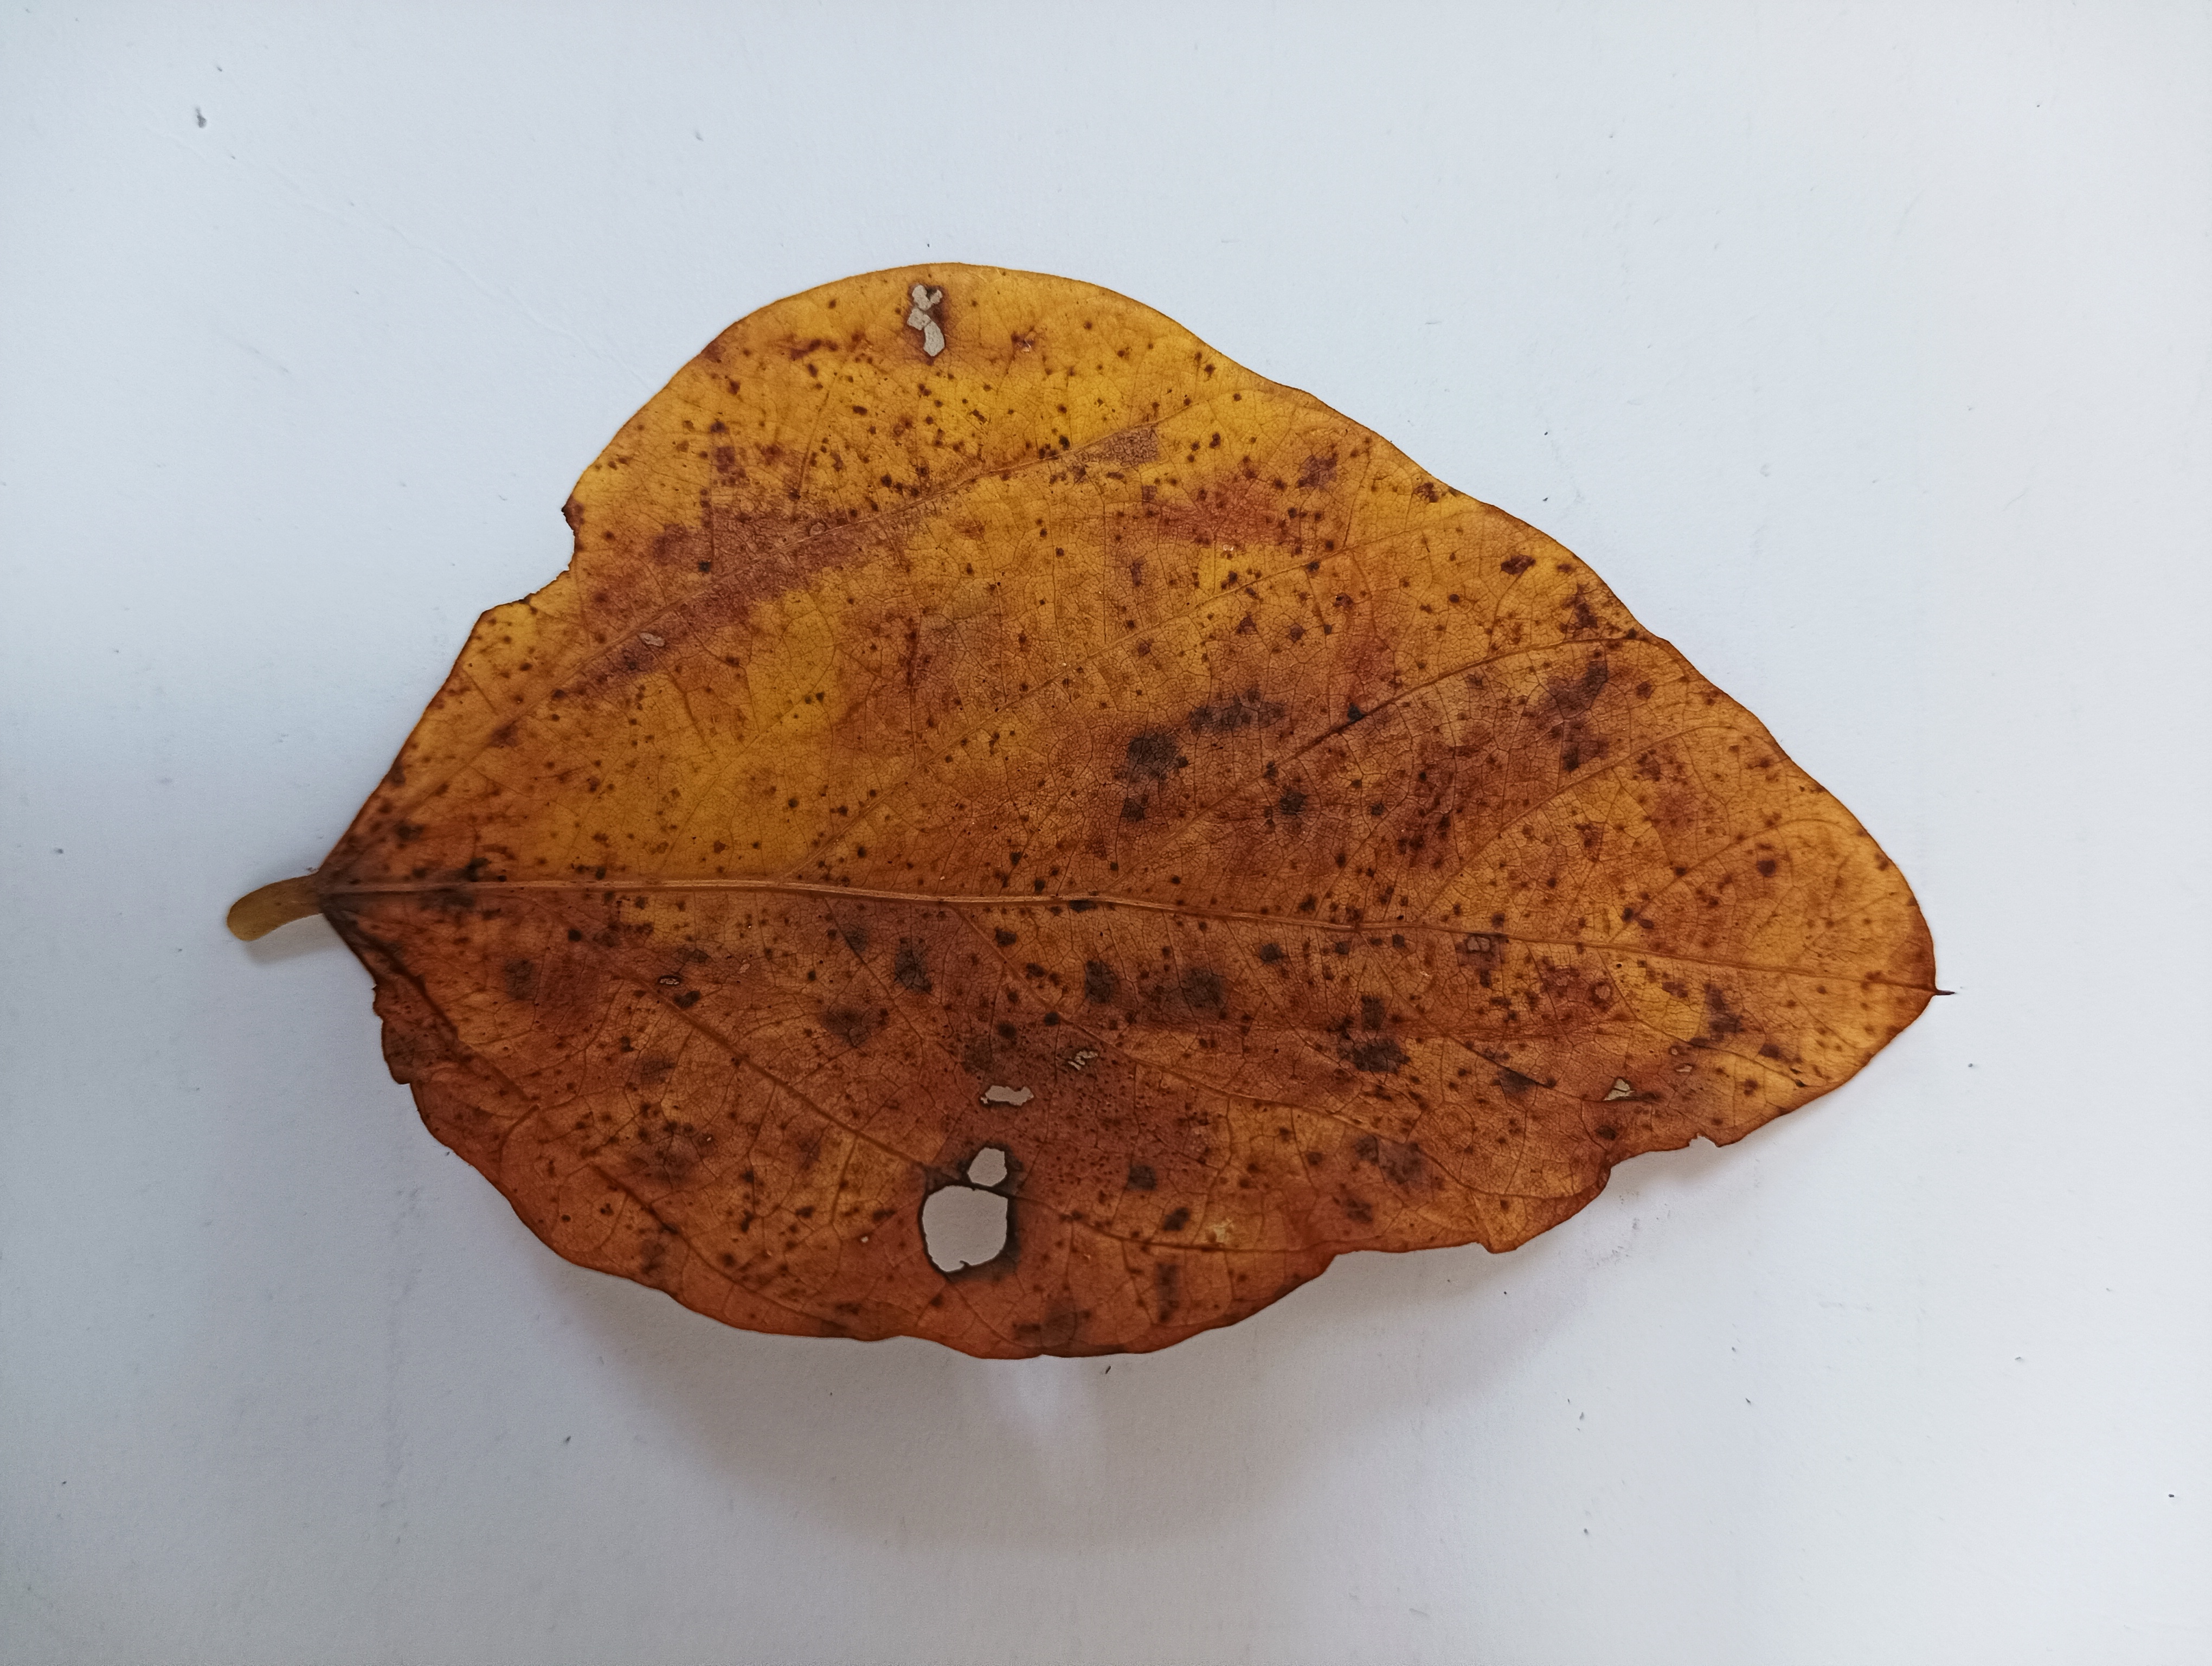
Label: Septoria_Brown_Spot